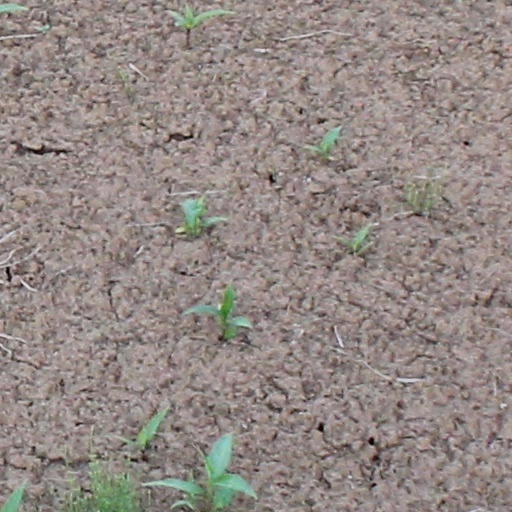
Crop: wheat